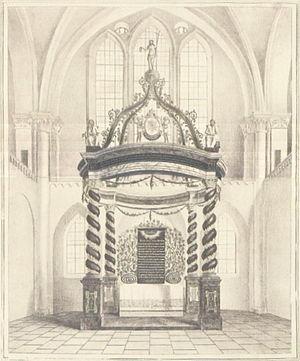
La cathédrale Saint-Pierre est la cathédrale de la ville de Brême, dans le nord-ouest de l'Allemagne. Elle se trouve sur la place du marché et est dédiée à Saint Pierre.